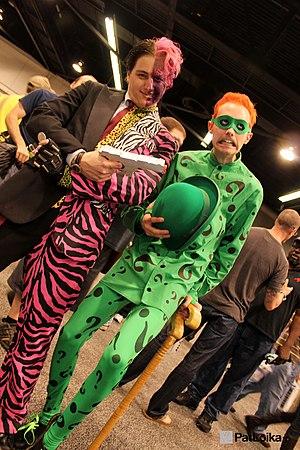
Cosplay de Double-Face et de l'Homme-Mystère au Wondercon 2013 d'Anaheim
Batman Forever ou Batman à jamais au Québec est un film américain réalisé par Joel Schumacher, sorti en 1995. Il s'agit du troisième film de la saga Batman, après Batman et Batman, le défi réalisés par Tim Burton, qui officie pour cet opus comme producteur.